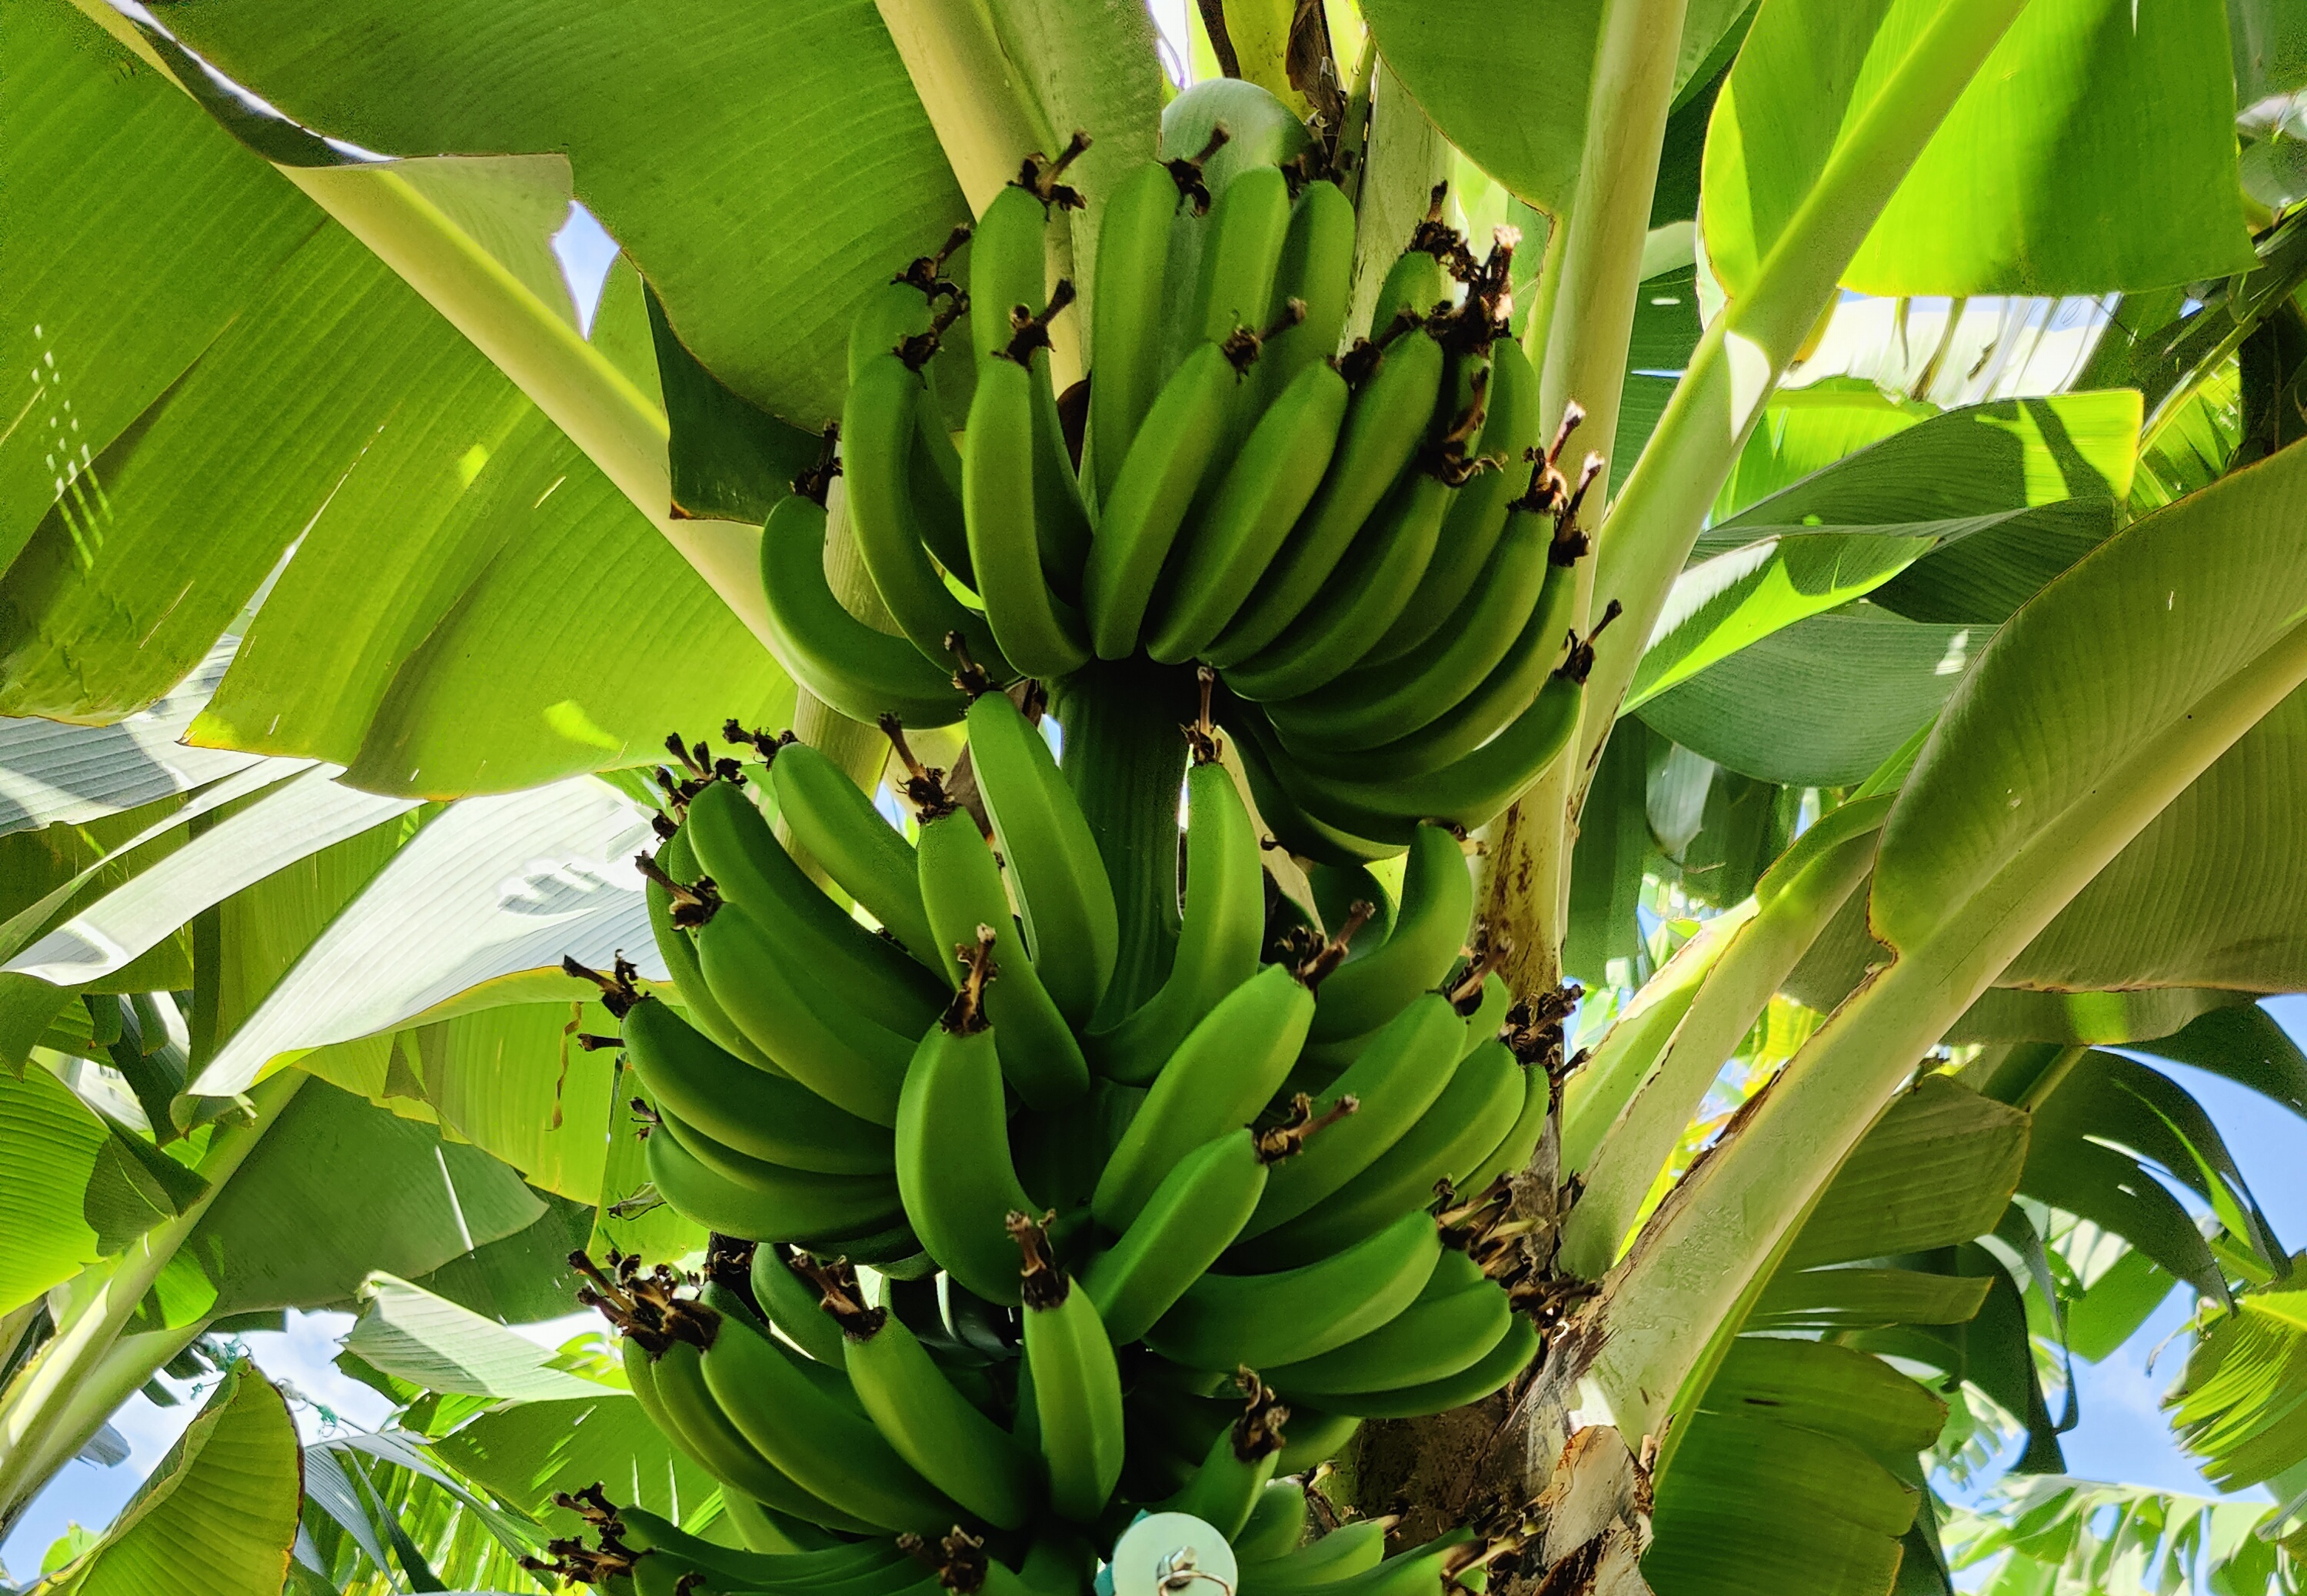
Label: Keep